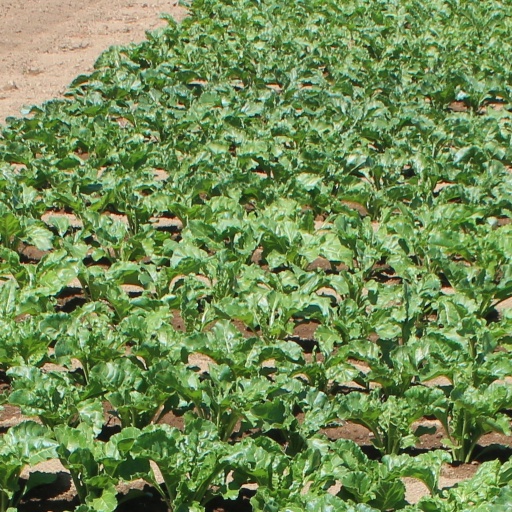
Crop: sugar beet